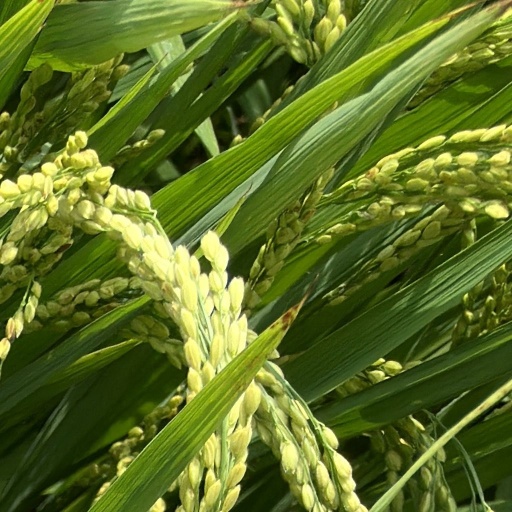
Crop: rice